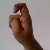
The image shows a hand gesture representing the letter 'X' in Indian Sign Language.